Anne Scott, 1st Duchess of Buccleuch

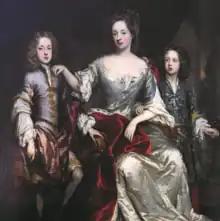
"Anna, Duchess of Buccleuch and her two surviving sons"

Anna Scott, 1st Duchess of Buccleuch (11 February 1651 – 6 February 1732) was a wealthy Scottish peeress. After her father died when she was a few months old, and her sisters by the time she was 10, she inherited the family's titles. She was married to James Scott, 1st Duke of Monmouth, and the couple had six children, only two of whom survived past infancy.